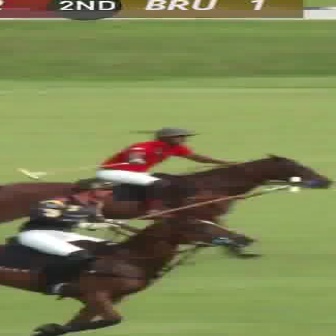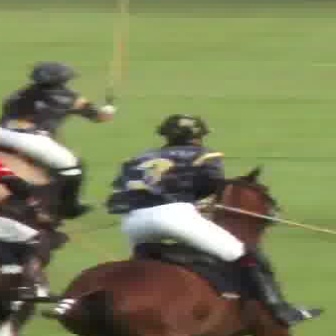
  Please identify the target specified by the bounding box [14,176,130,292] in the first image and locate it in the second image. Return the coordinates in [x_min,y_min,x_max,y_max] format.
Answer: [110,115,319,325]